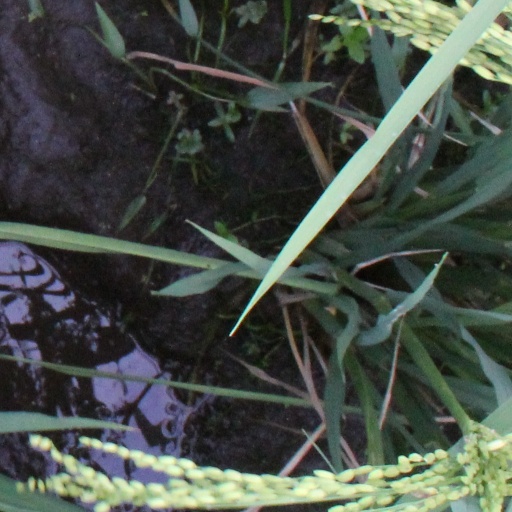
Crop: rice